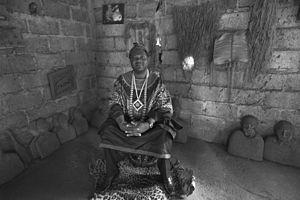
Le Palais des Rois Bafoussam est un édifice historique de la ville de Bafoussam, capitale de la Mifi. Il est le siège du Royaume Bafoussam, où réside le chef-supérieur des peuples Bafoussam.
Bafoussam est une ville du Cameroun, le chef-lieu de la région de l'Ouest, le chef-lieu du département de la Mifi et l'un des trois arrondissements du département de la Mifi. Elle a été érigée en Communauté urbaine de Bafoussam en 2008. Située en pays Bamiléké, Bafoussam est à la fois ville et village du peuple du même nom.